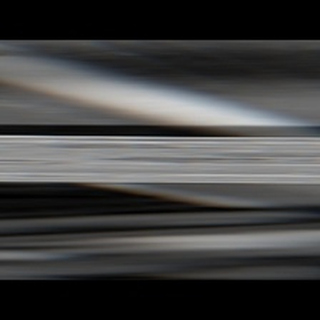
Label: sugarcane_rust